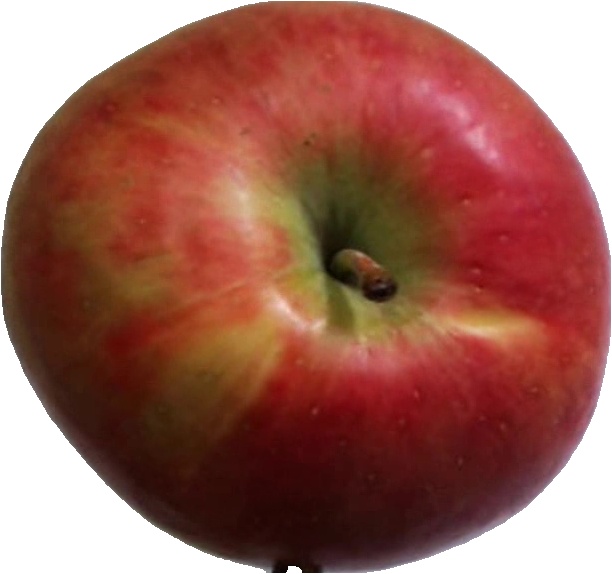
Label: apple_crimson_snow_1